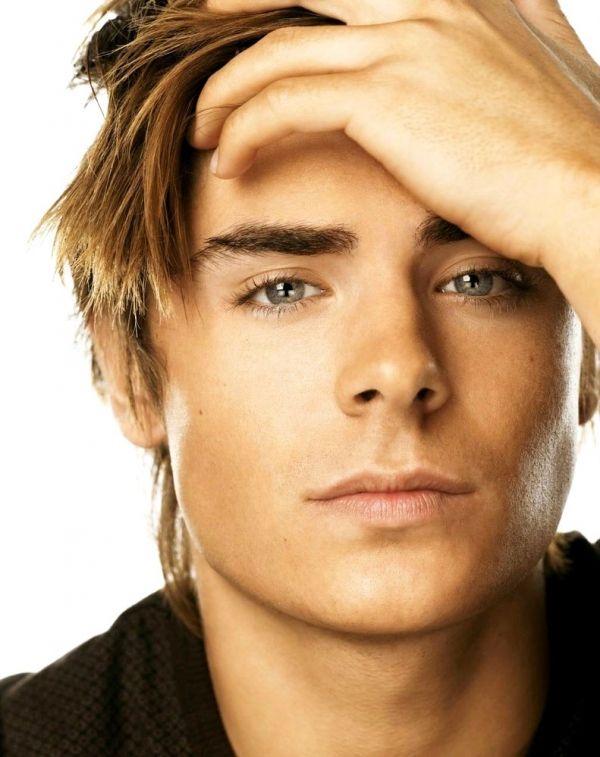
Label: Colored